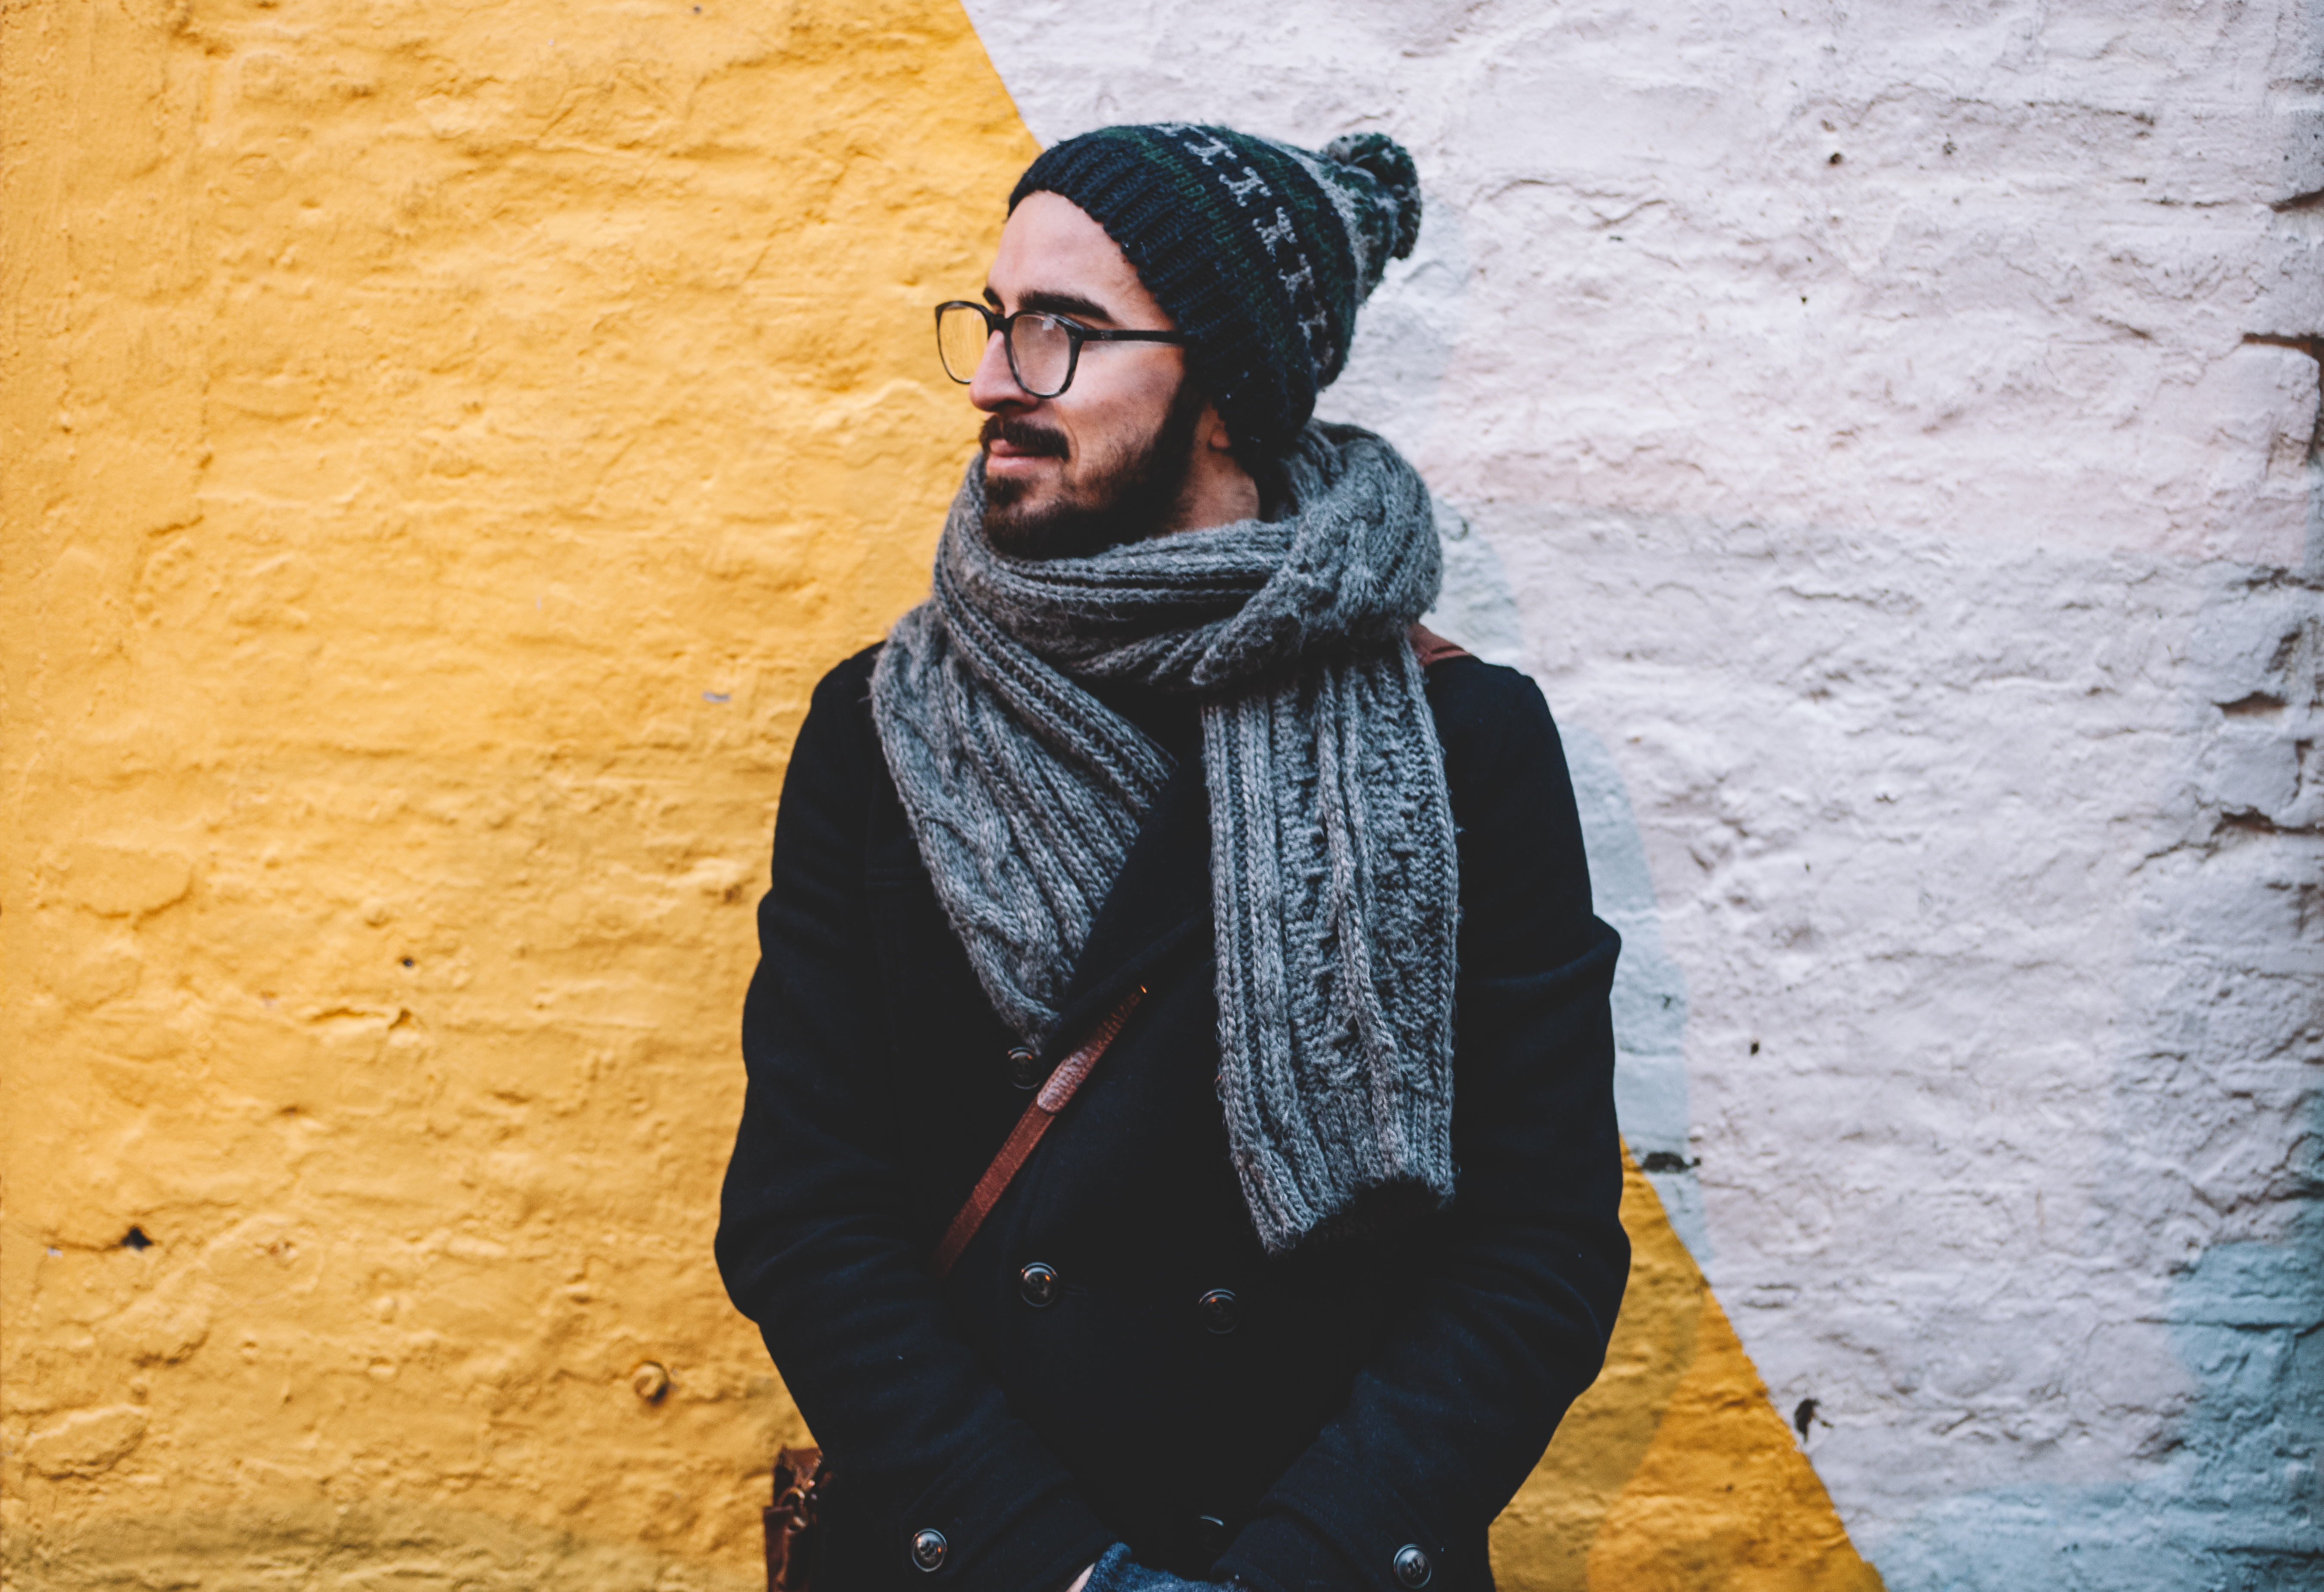
man, person, people, male, guy, color, hat, clothing, black, scarf, temple, photograph, tradition